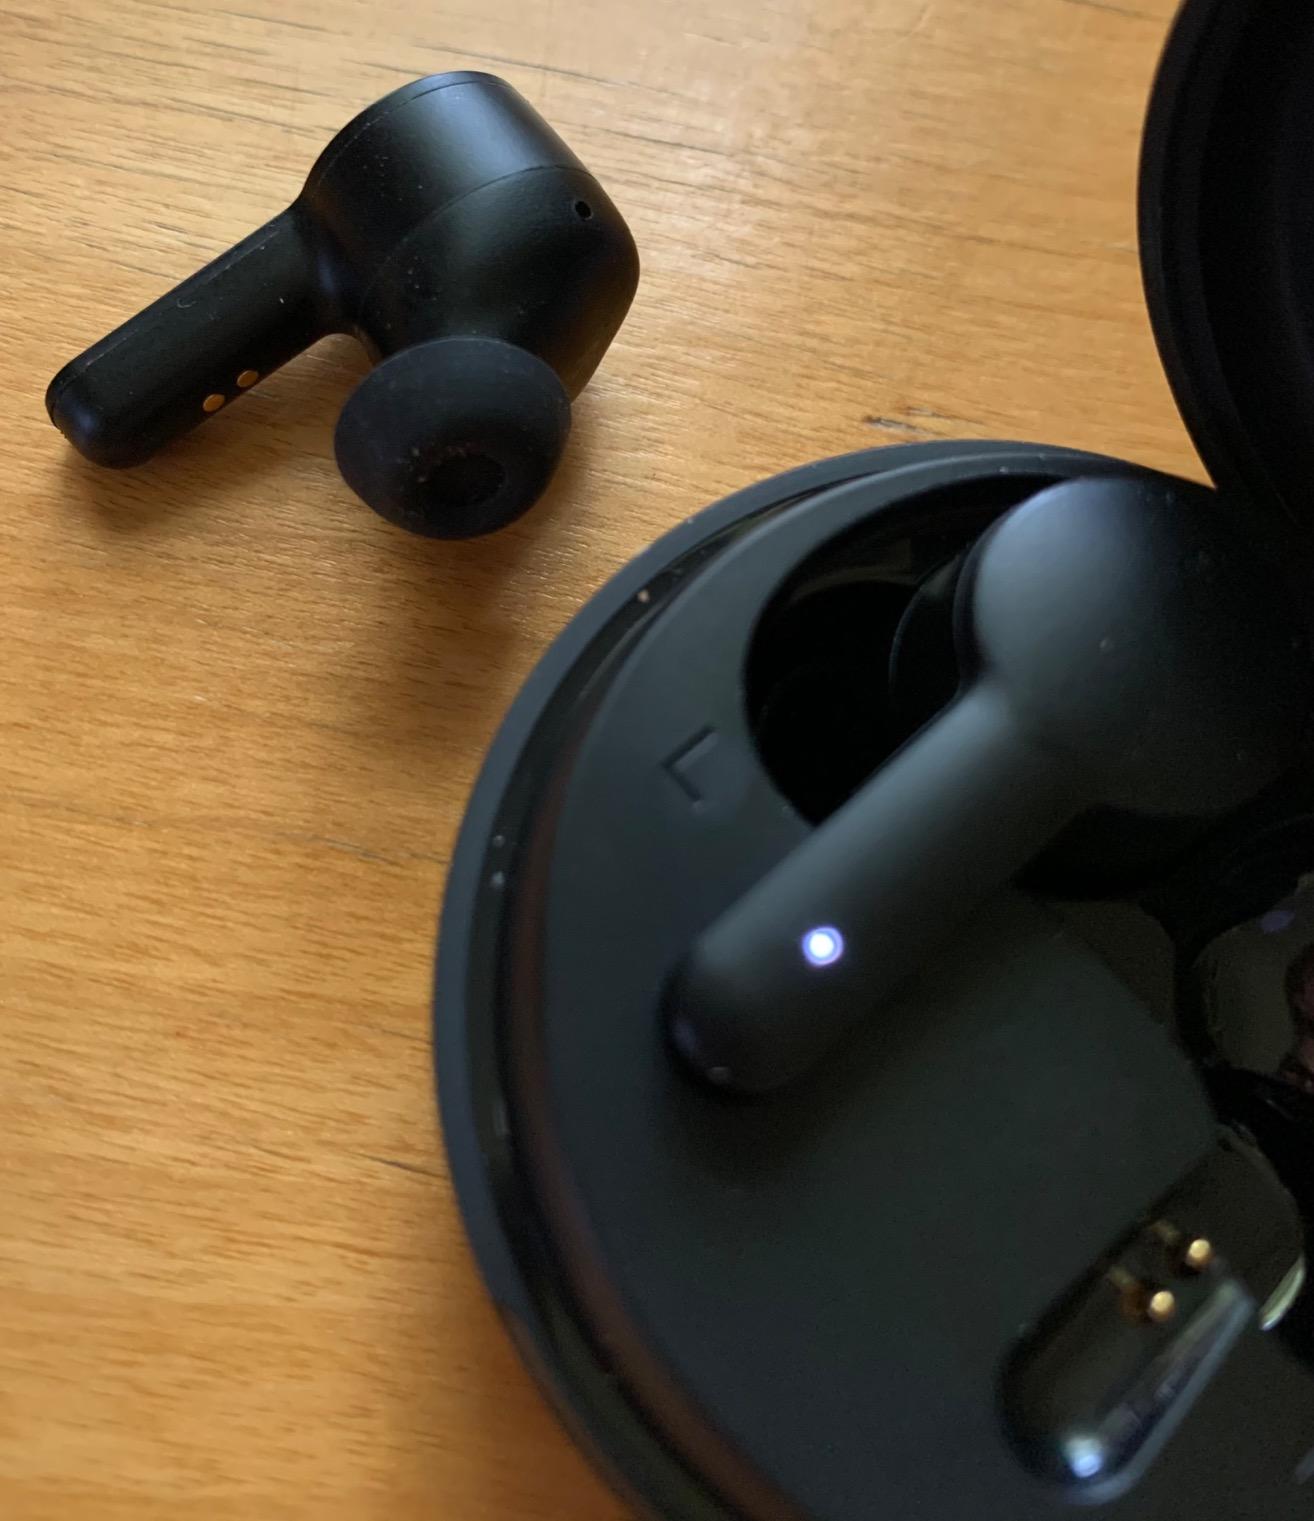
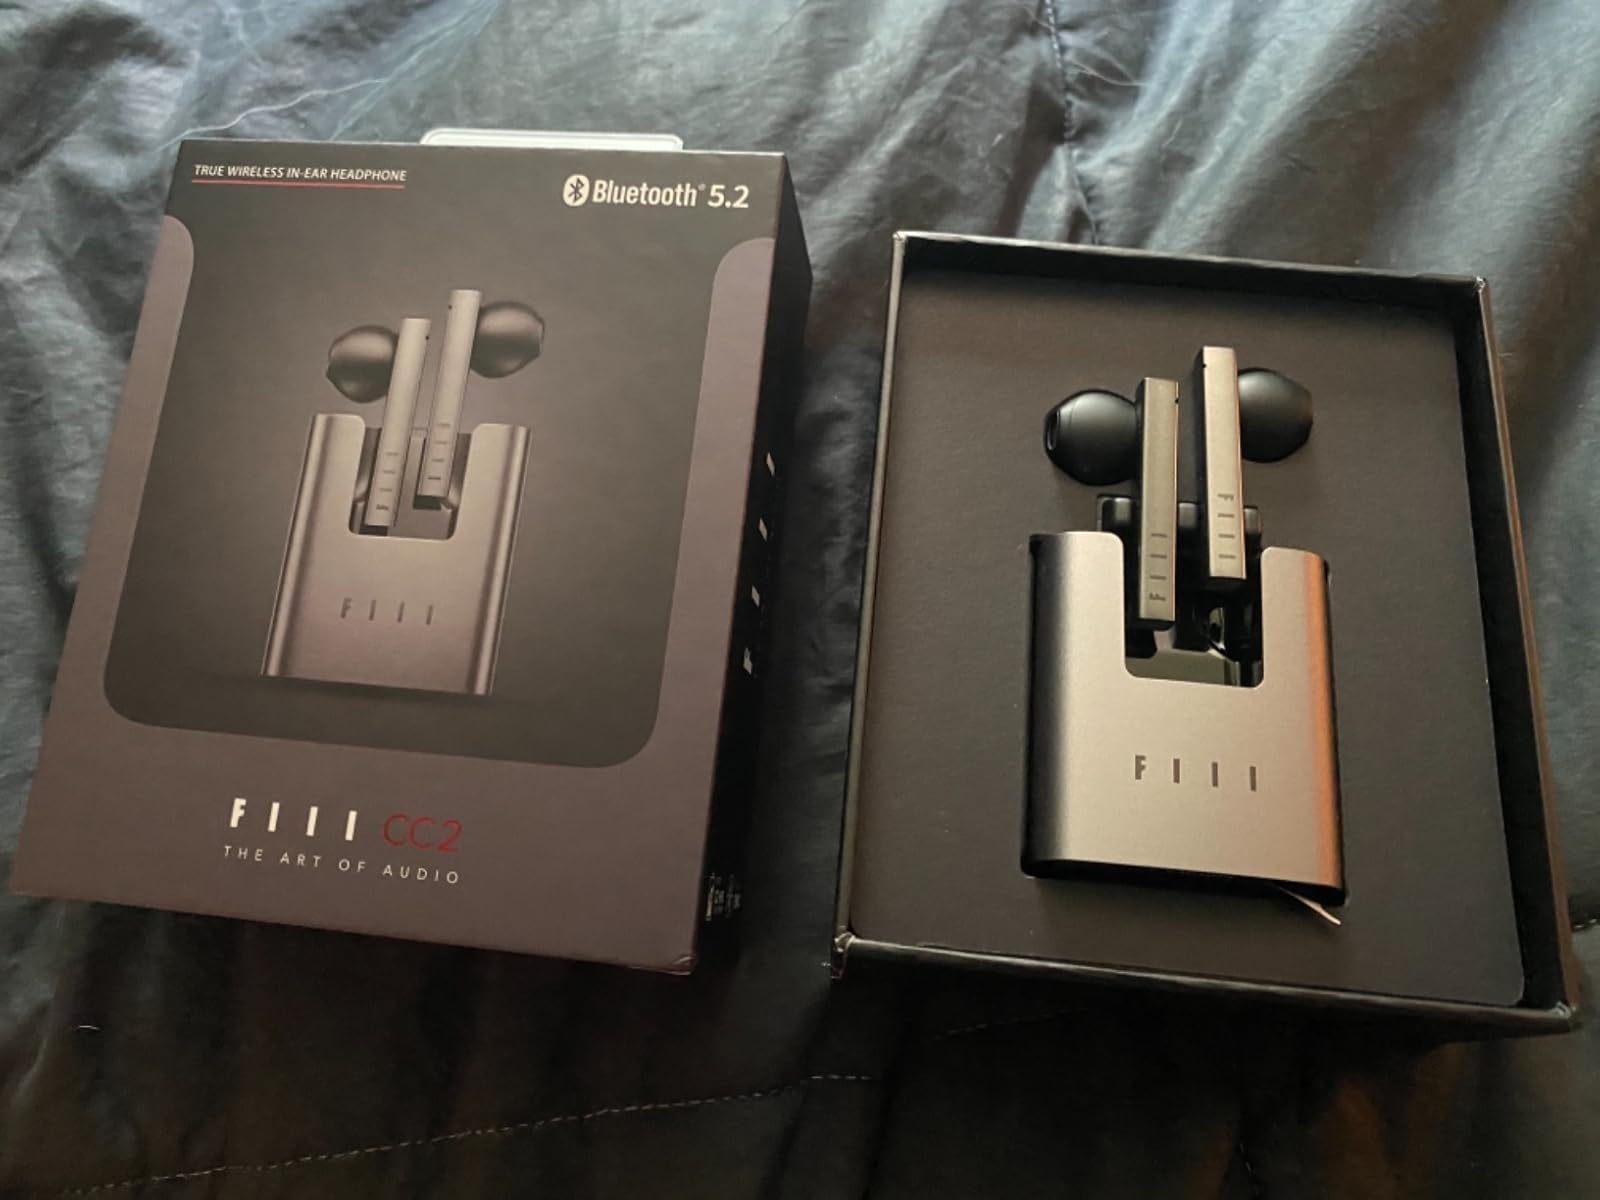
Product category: earbuds
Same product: no